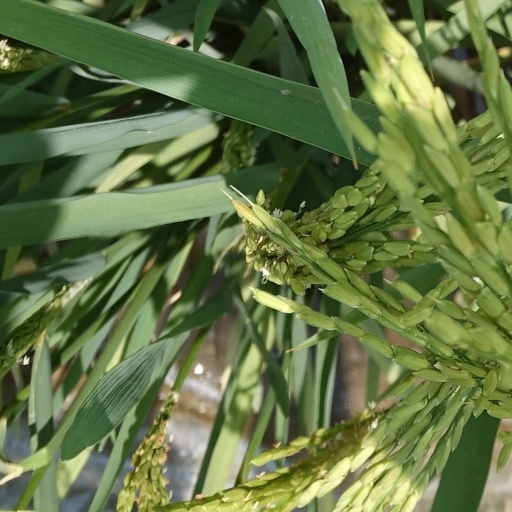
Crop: rice